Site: brandenburg
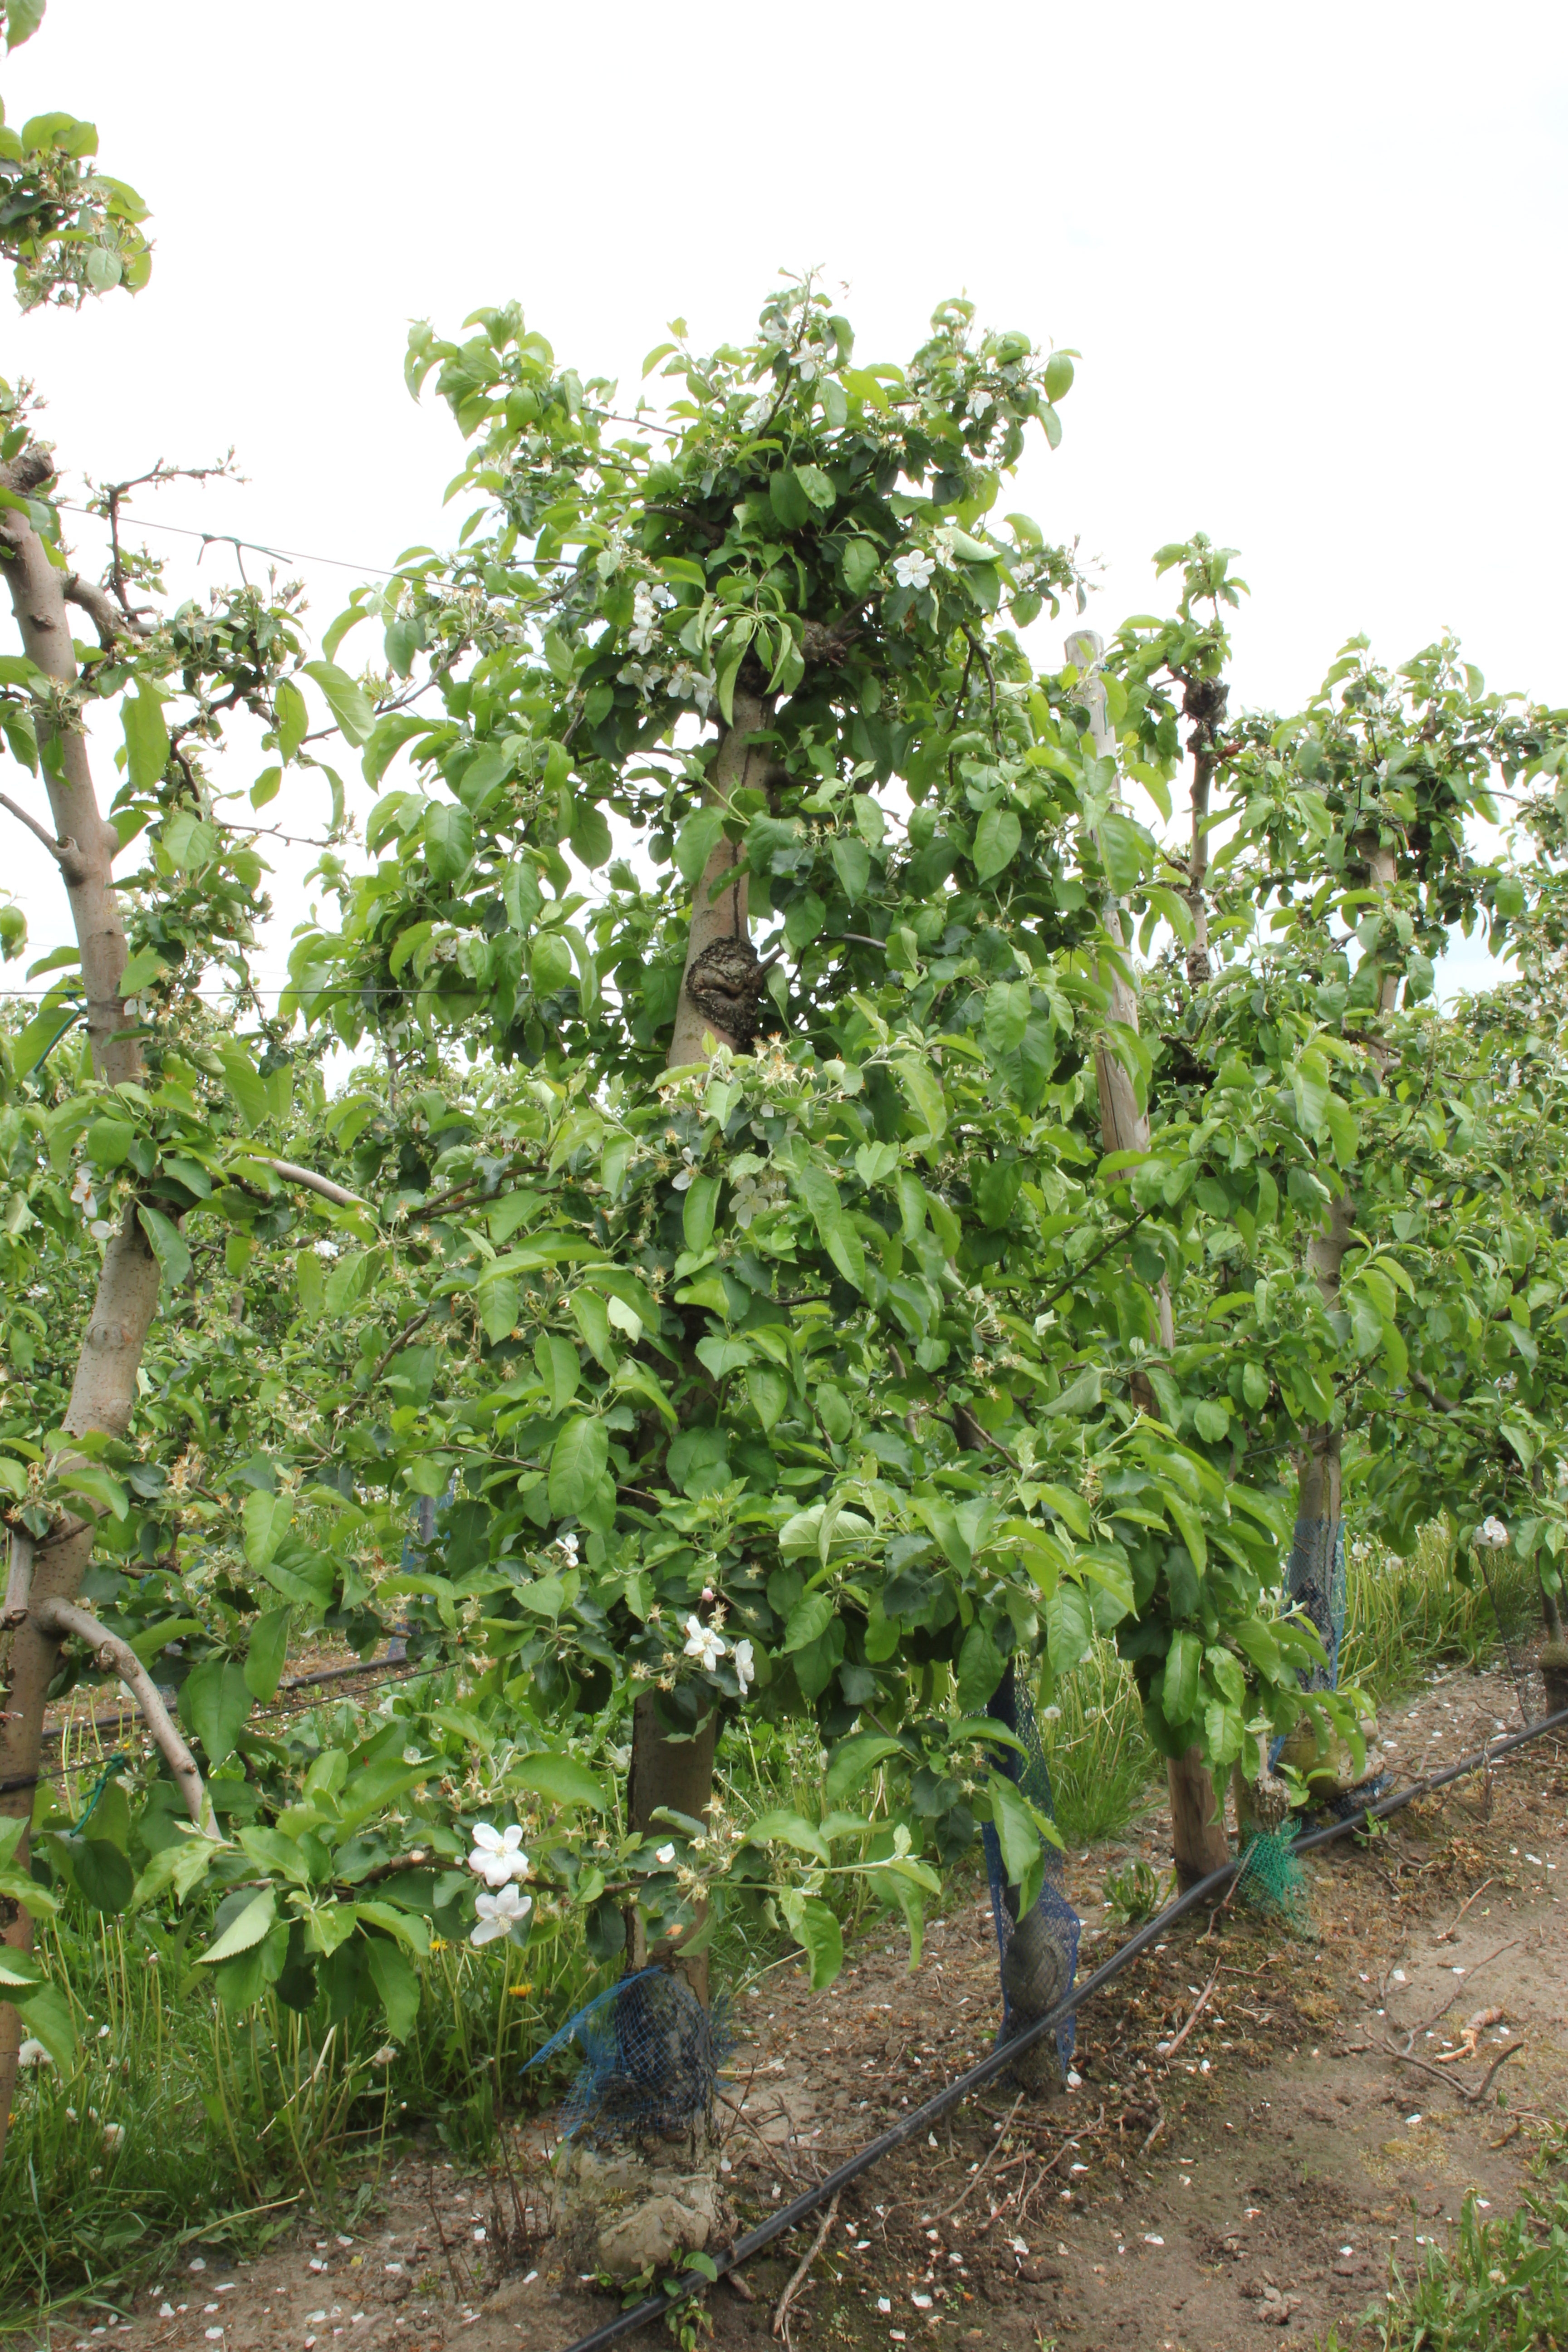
Growth stage (BBCH 67): Flowering